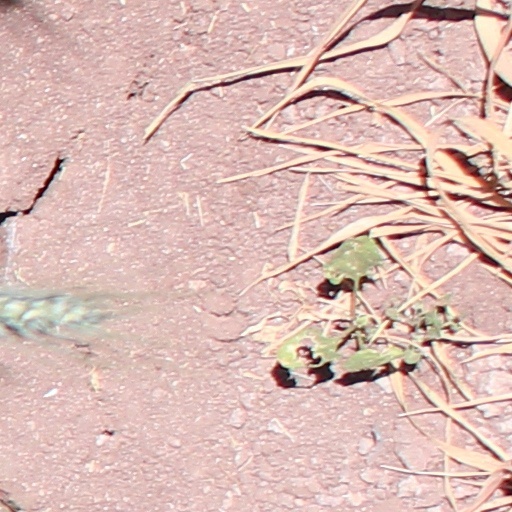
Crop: wheat